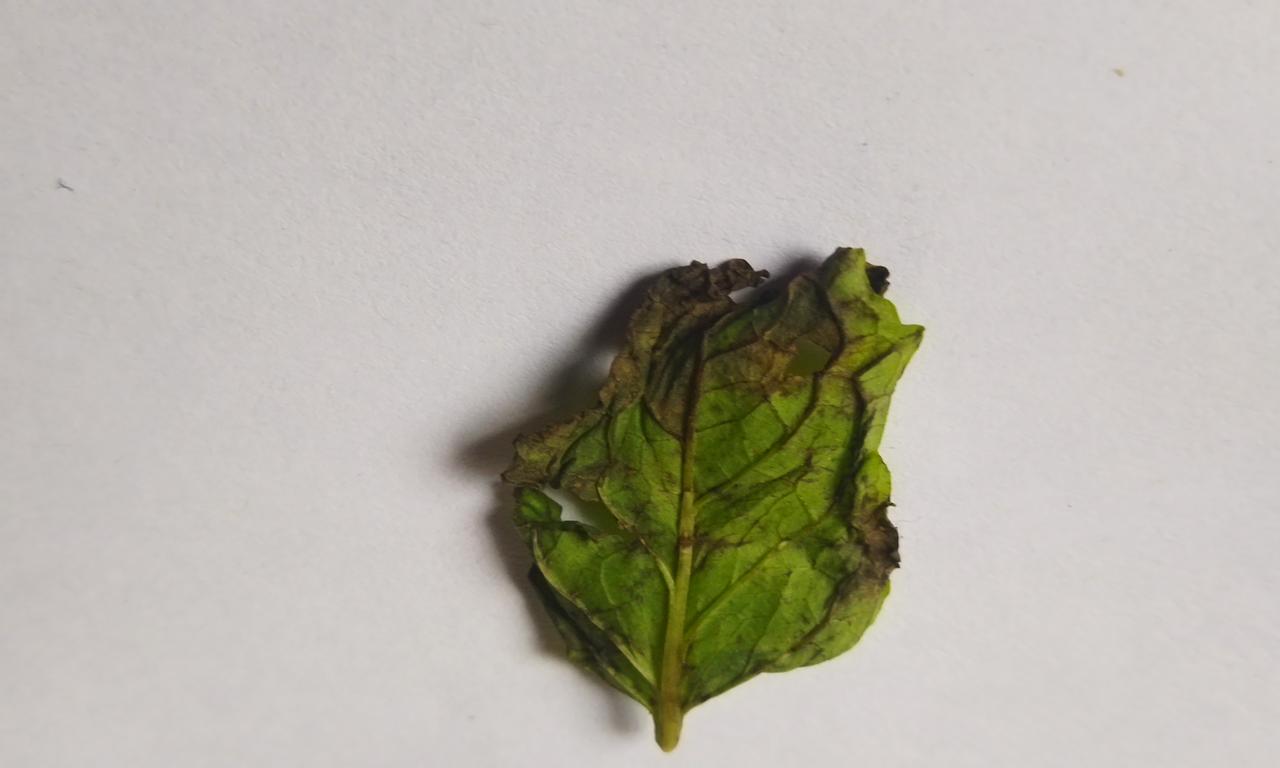
Label: Spoiled